Territorial claims in Antarctica

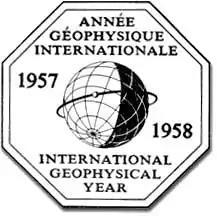
The International Geophysical Year was pivotal in establishing a cooperative international framework in Antarctica, and led on to the Antarctic Treaty System in 1959.

Friction between the United Kingdom and Argentina continued into the postwar period. Royal Navy warships were dispatched in 1948 to prevent naval incursions. The only instance of shots fired in anger on Antarctica occurred in 1952 at Hope Bay, when staff at British Base "D" (established 1945) came up against the Argentine team at Esperanza Base (est. 1952), who fired a machine gun over the heads of a British Antarctic Survey team unloading supplies from the "John Biscoe". The Argentines later extended a diplomatic apology, saying that there had been a misunderstanding and that the Argentine military commander on the ground had exceeded his authority.